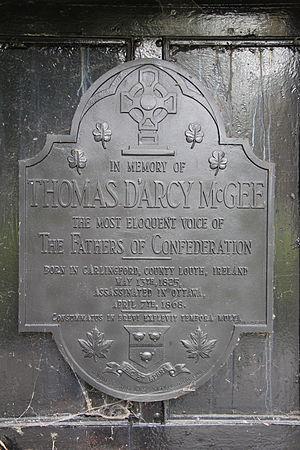
Plaque sur la porte de la tombe de Thomas D’Arcy McGee, cimetière Notre-Dame-des-Neiges (K21), Montréal.